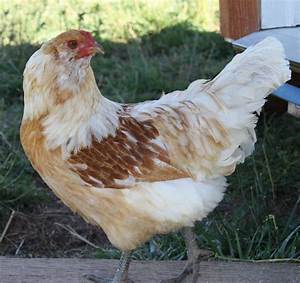
Label: gallina